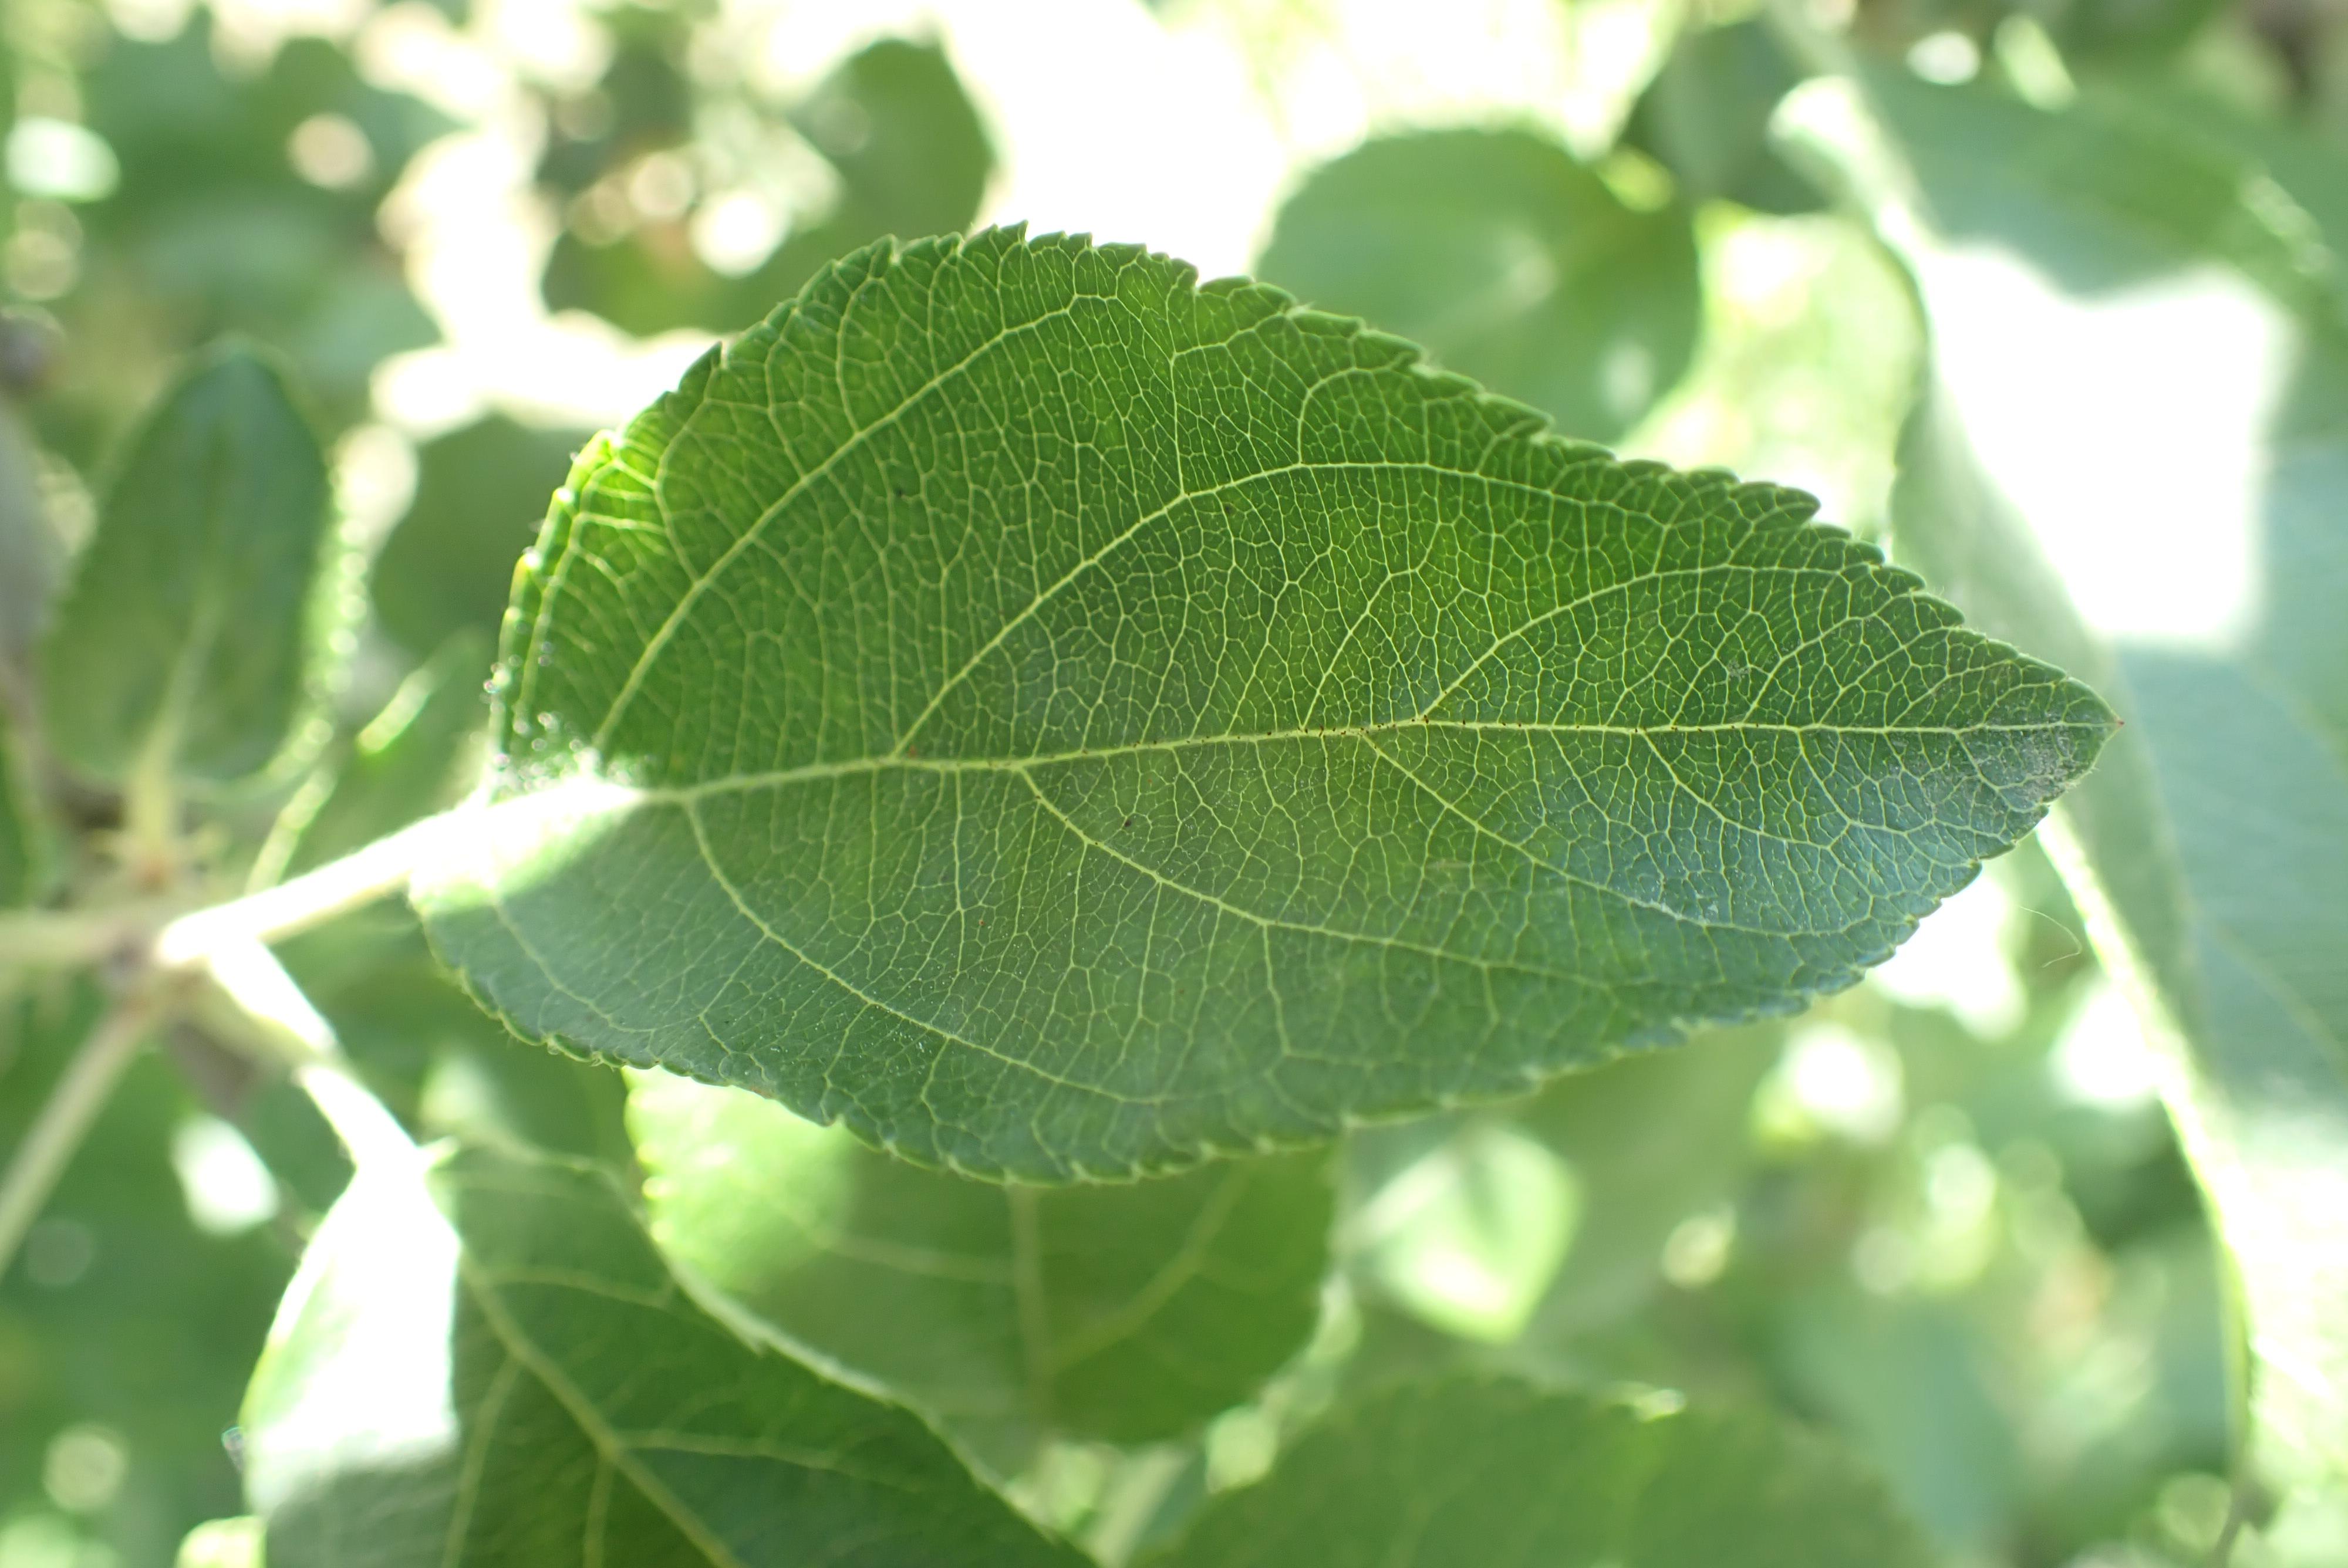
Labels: healthy